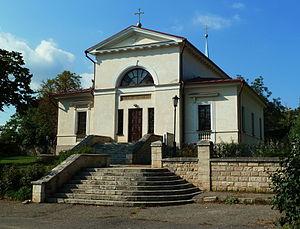
L'église de la Transfiguration-du-Seigneur est l'église catholique de la ville de Piatigorsk dans le sud de la Russie. Elle dépend du diocèse de Saratov et se trouve au n°1 de la rue Anissimov.